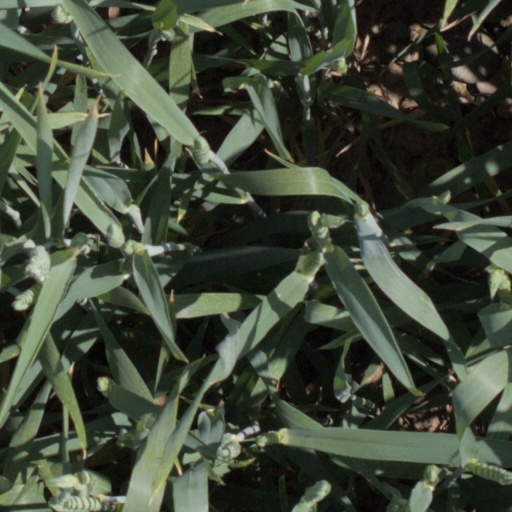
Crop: wheat